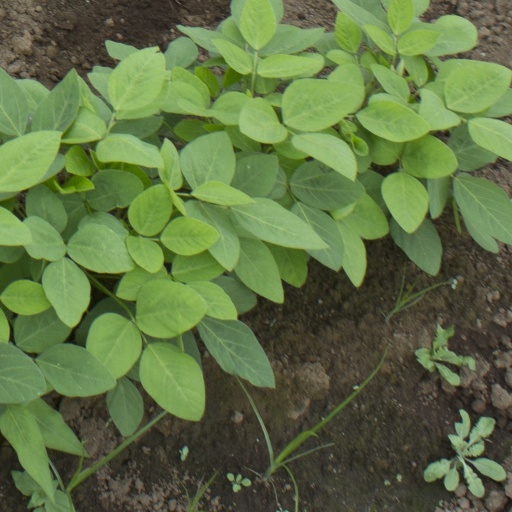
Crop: soybean